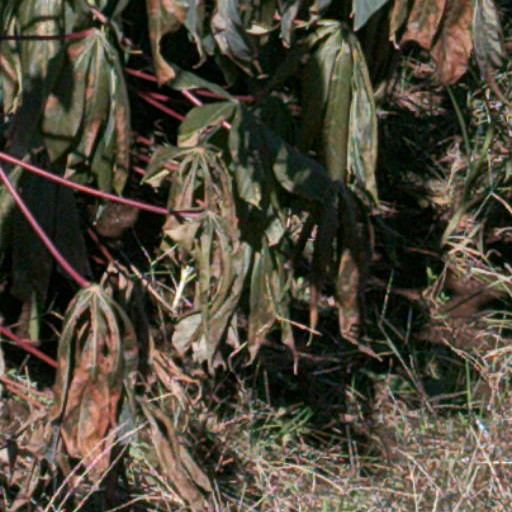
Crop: cassava